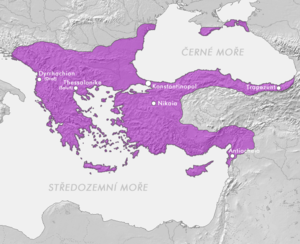
L'histoire de la Macédoine du Nord, petit État du sud des Balkans, commence, au sens strict, lors de son indépendance vis-à-vis de la République fédérative socialiste de Yougoslavie en 1991. Dans un sens plus large, l'histoire de la « Macédoine », dont traite le présent article, concerne un ensemble géographique et historique bien plus vaste, habité par de nombreux peuples au cours du temps. Le territoire ainsi désigné a maintes fois changé de forme et fut inclus dans divers États successifs. La république actuelle n'occupe que le tiers du royaume antique. Elle regroupe la majorité des Slaves macédoniens, parlant une langue slave, également présente en Bulgarie du sud-ouest et en Grèce du nord, et linguistiquement proche du bulgare. La République de Macédoine du Nord abrite aussi des minorités albanaises, valaques et tsiganes.